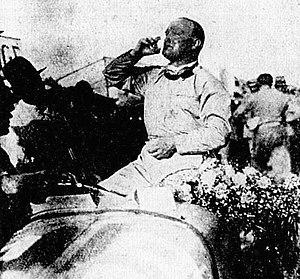
Victoire du comte Stanislaw Czaykowski au GP de Casablanca 1931.
Stanisław Czaykowski, également orthographié Stanislas Czaykowski ou Stanislaus Czaykowsky, né le 10 juin 1899 à La Haye et mort le 10 septembre 1933 à Monza est un pilote automobile et un membre de la noblesse polonaise.
Résultats du Grand Prix du Maroc de Formule 1 1958 qui a eu lieu sur le circuit urbain Ain-Diab à Casablanca le 19 octobre 1958.